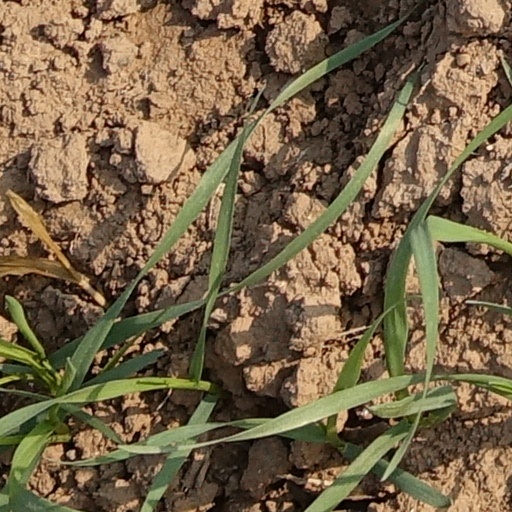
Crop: wheat